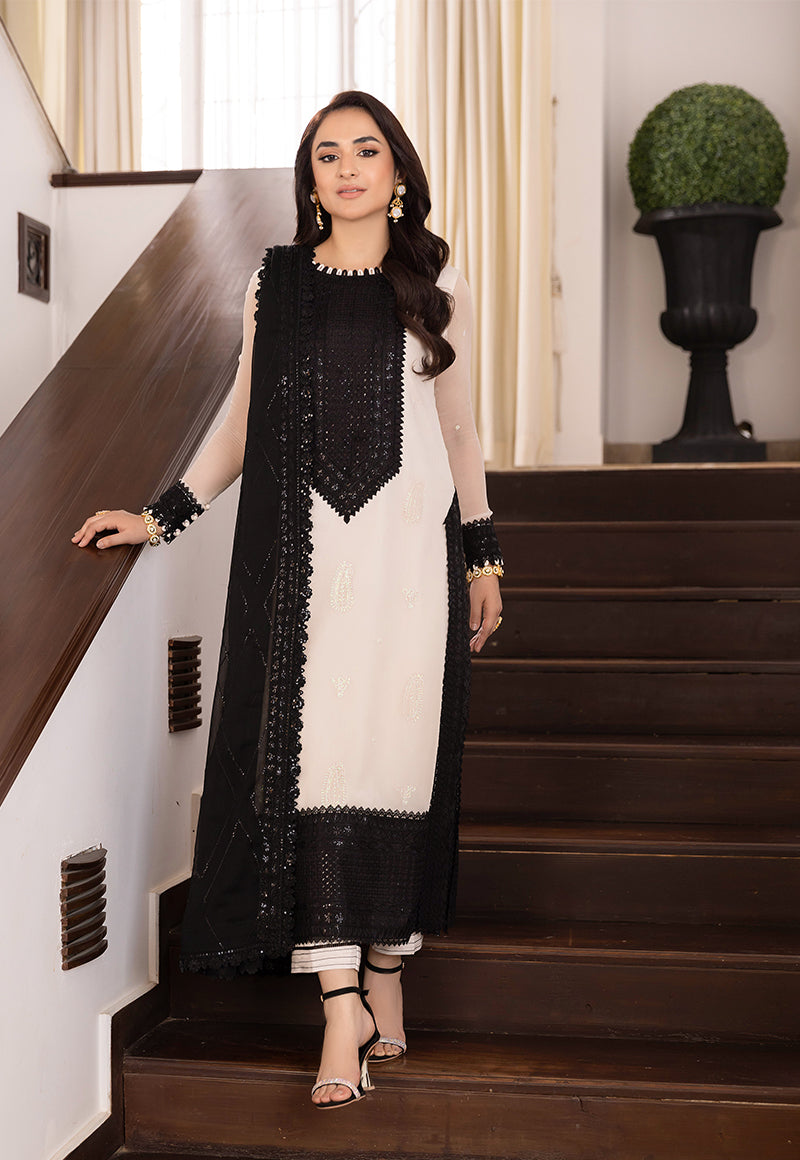
black chiffon pakistani suit